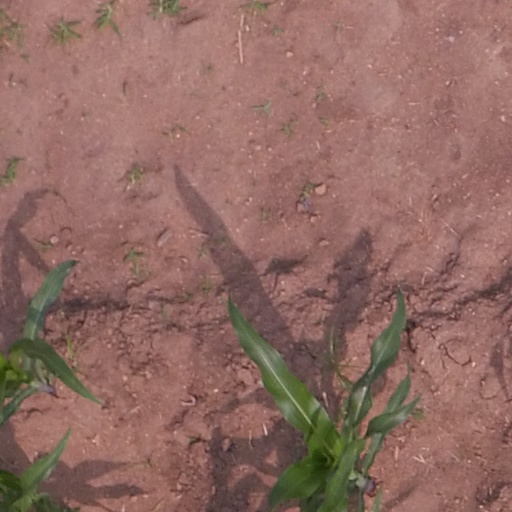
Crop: maize; corn